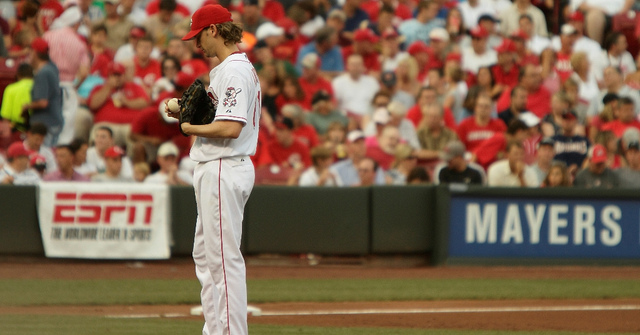
user: Given an image and a question. Answer the question in a short answer. Question: What baseball team is playing? Short Answer:
assistant: cardinal